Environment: real
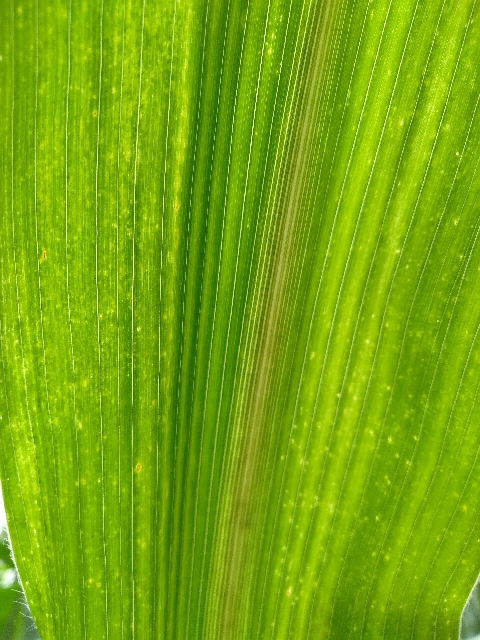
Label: lethal_necrosis